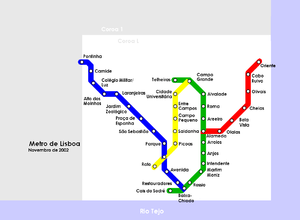
Le métro de Lisbonne est le principal réseau de transport en commun de la capitale du Portugal. Ouvert en 1959, il comporte 4 lignes, 56 stations et 46,5 km de voies. Le métro de Lisbonne se caractérise par la décoration soignée de ses stations les plus récentes. Il a transporté 140 millions de passagers en 2014.